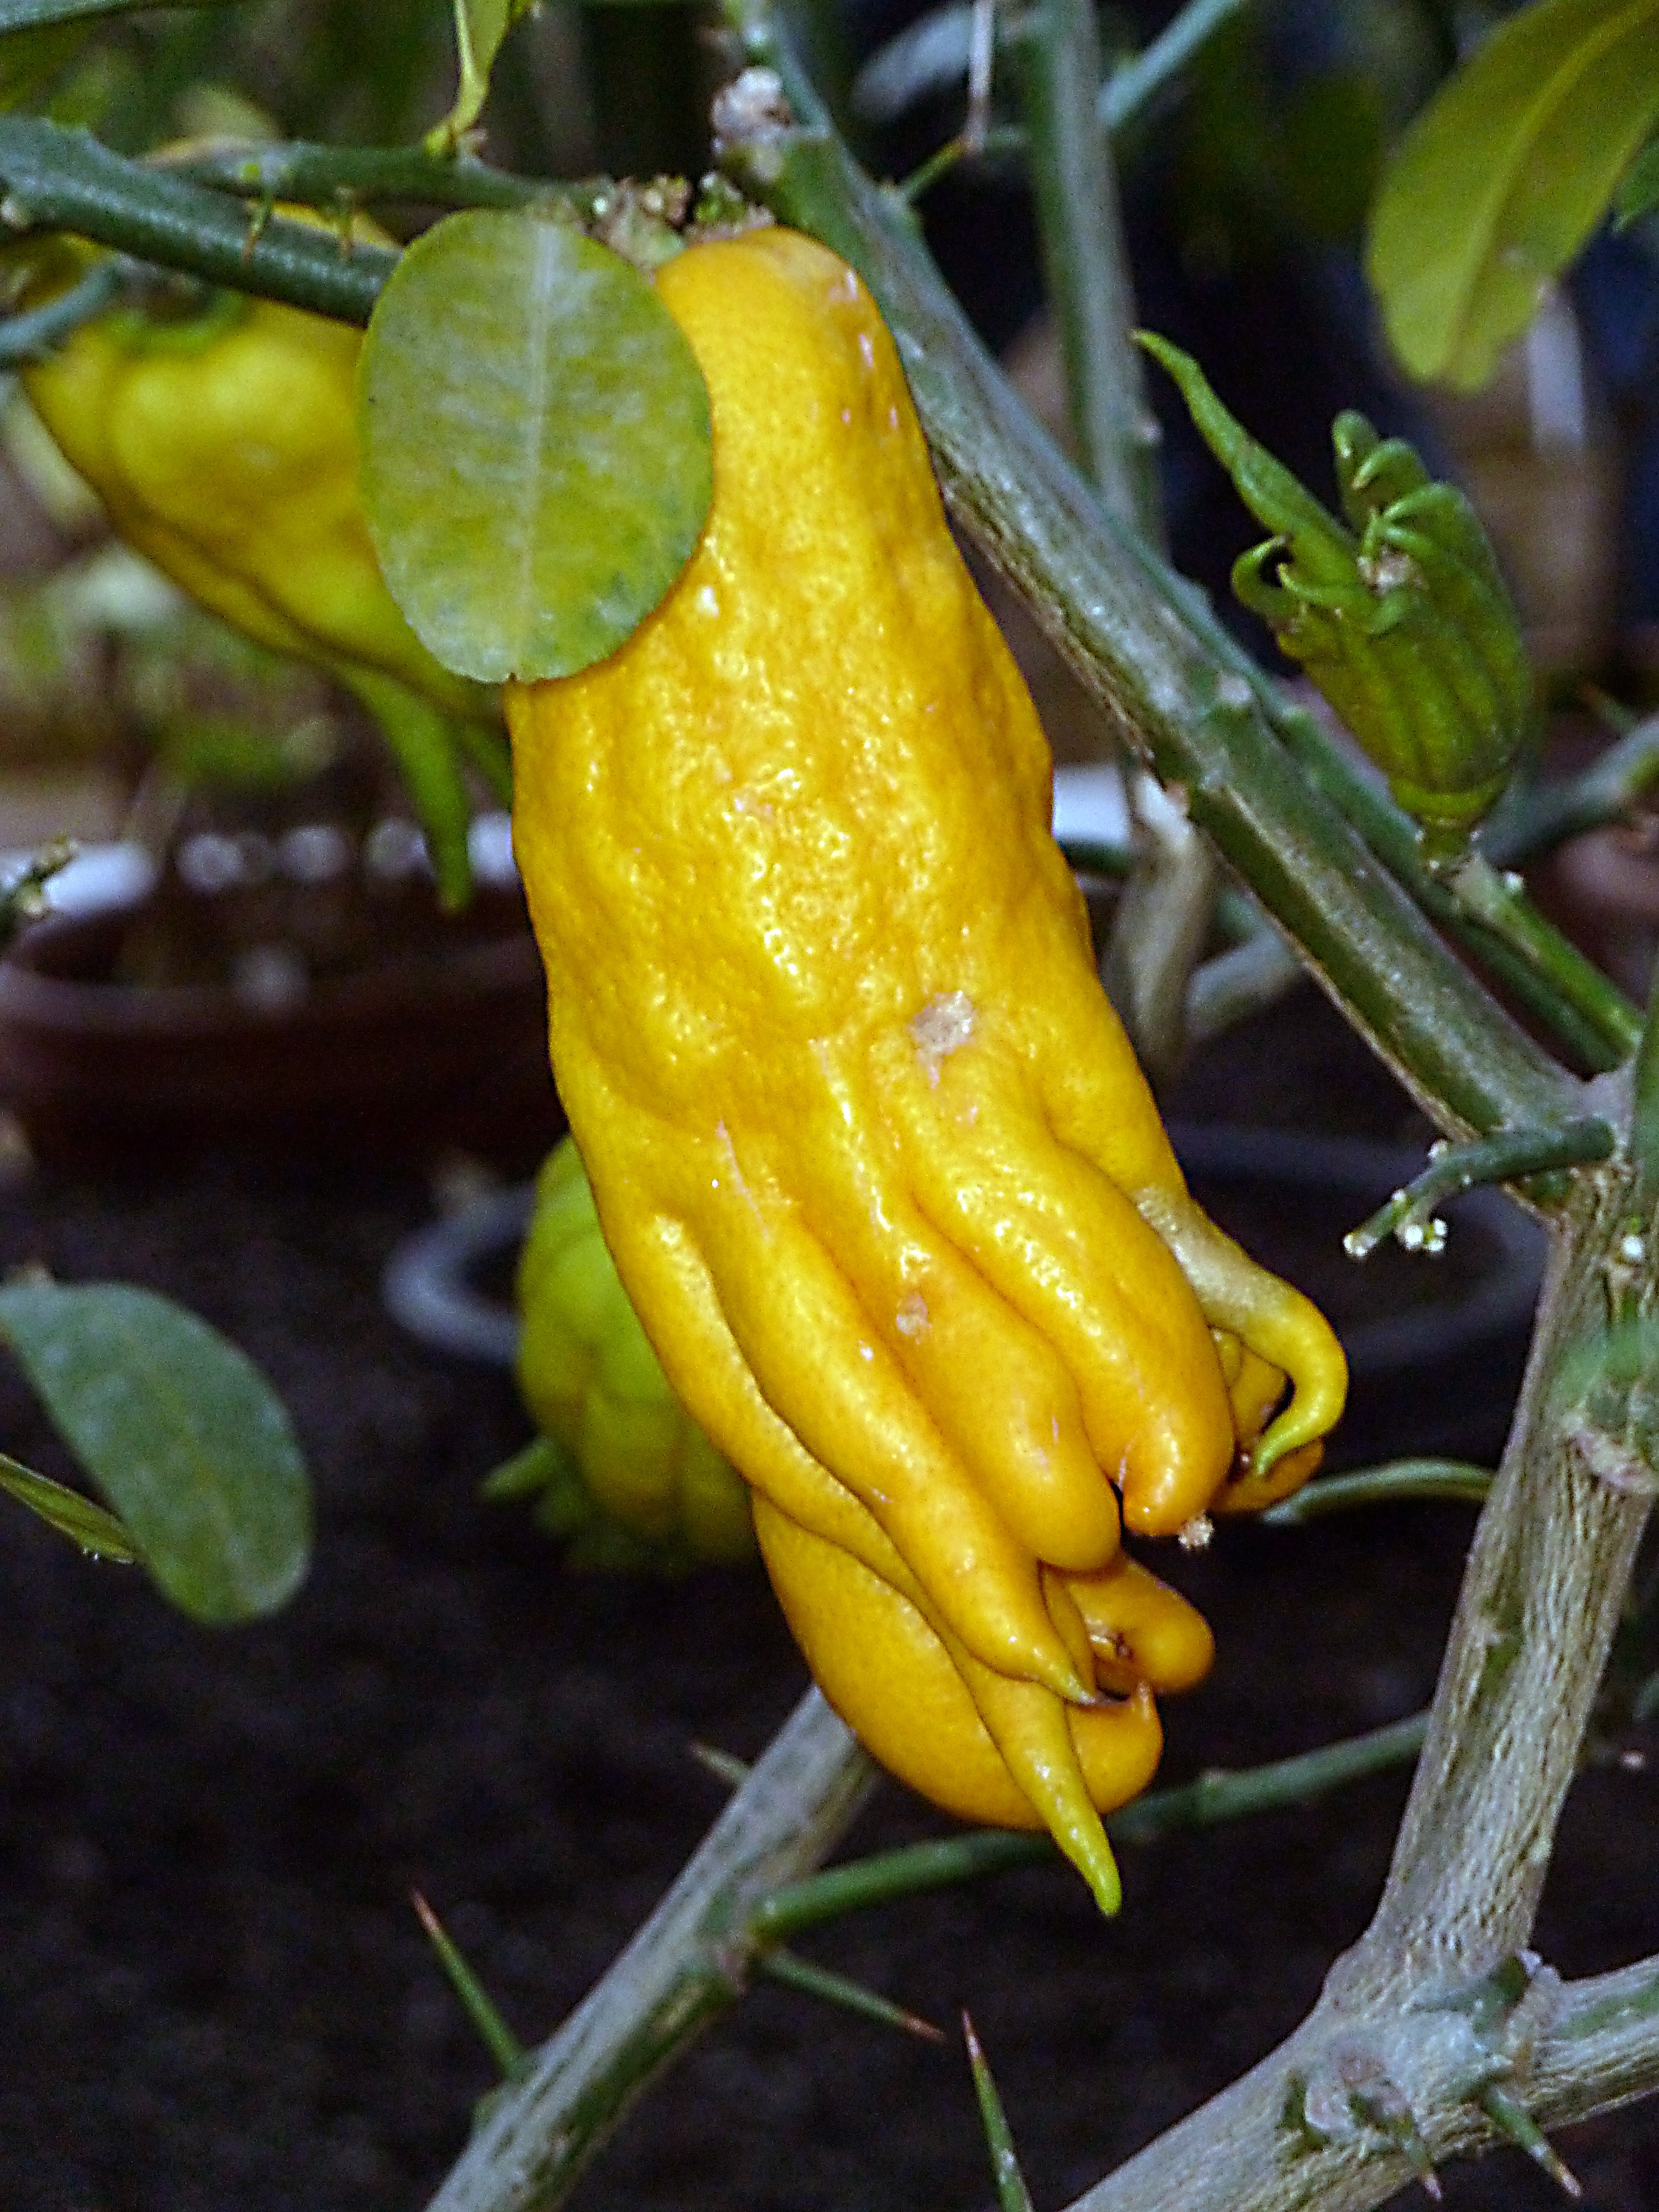
tree, nature, plant, fruit, flower, food, produce, vegetable, yellow, flora, gourd, close up, peppers, exotic, citron, flowering plant, chili pepper, land plant, bird's eye chili, bell peppers and chili peppers, habanero chili